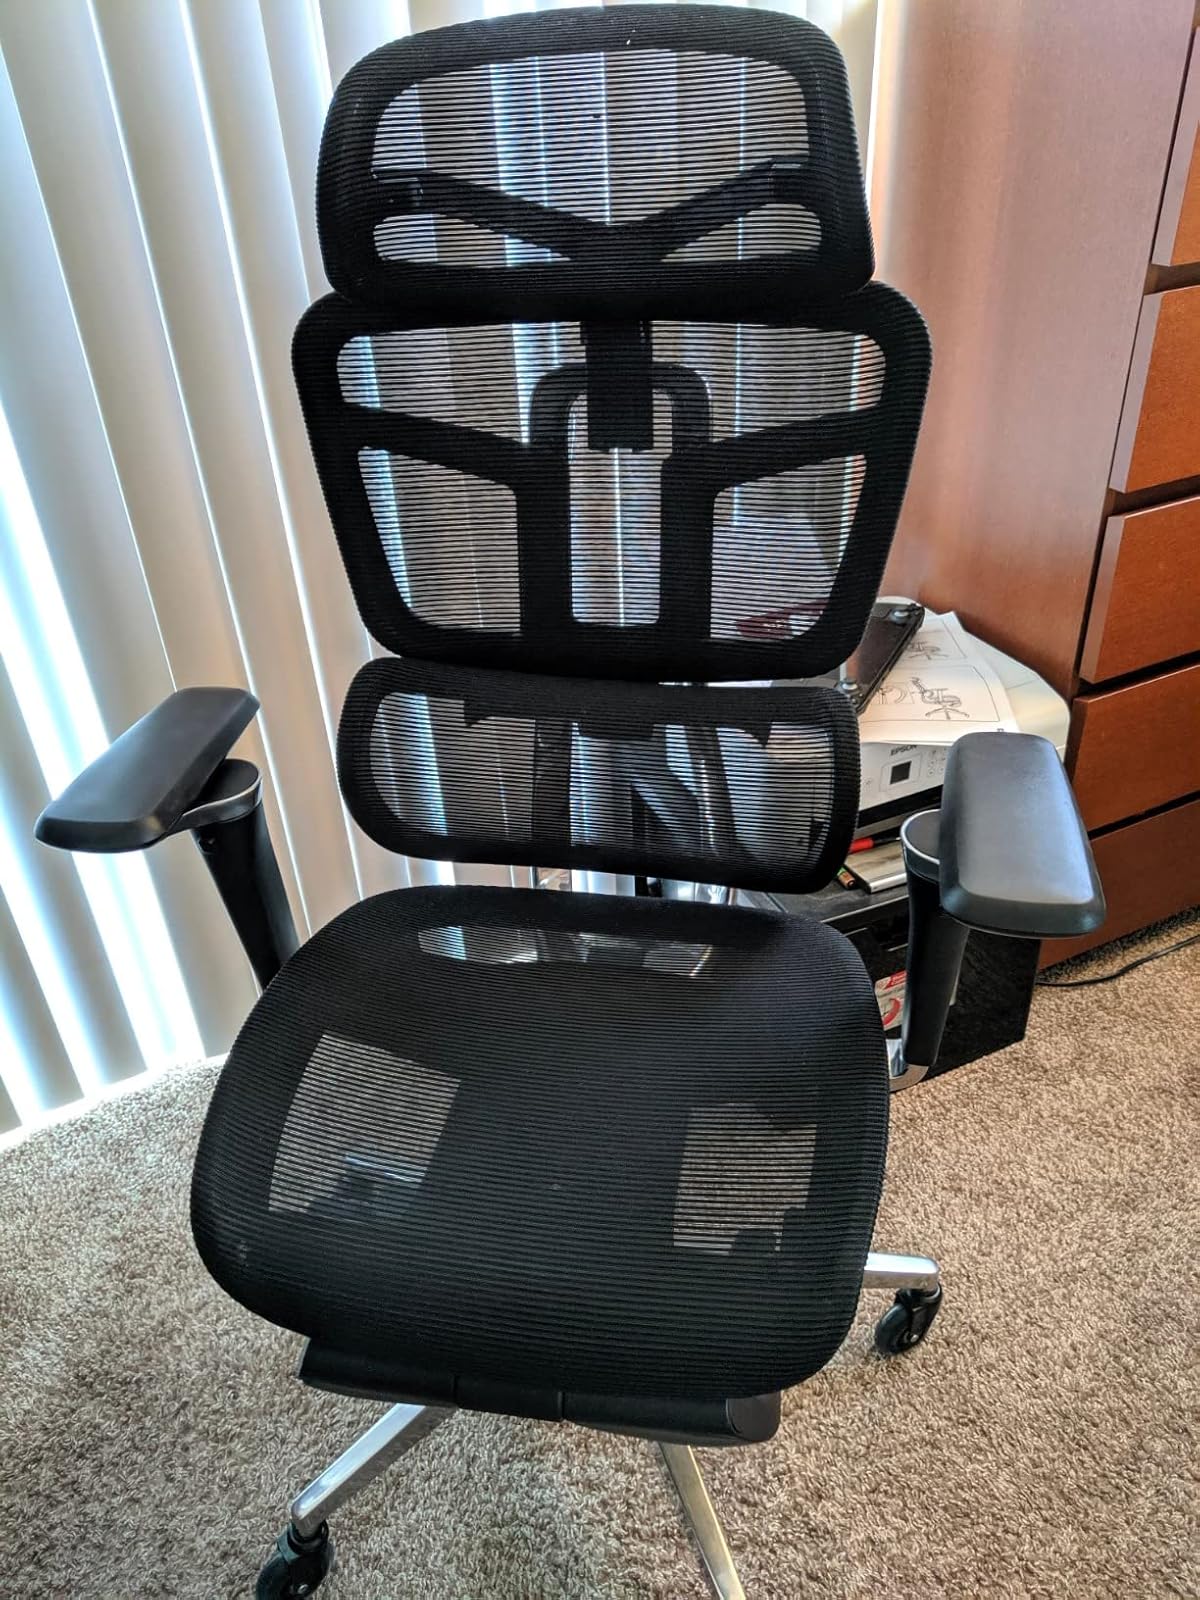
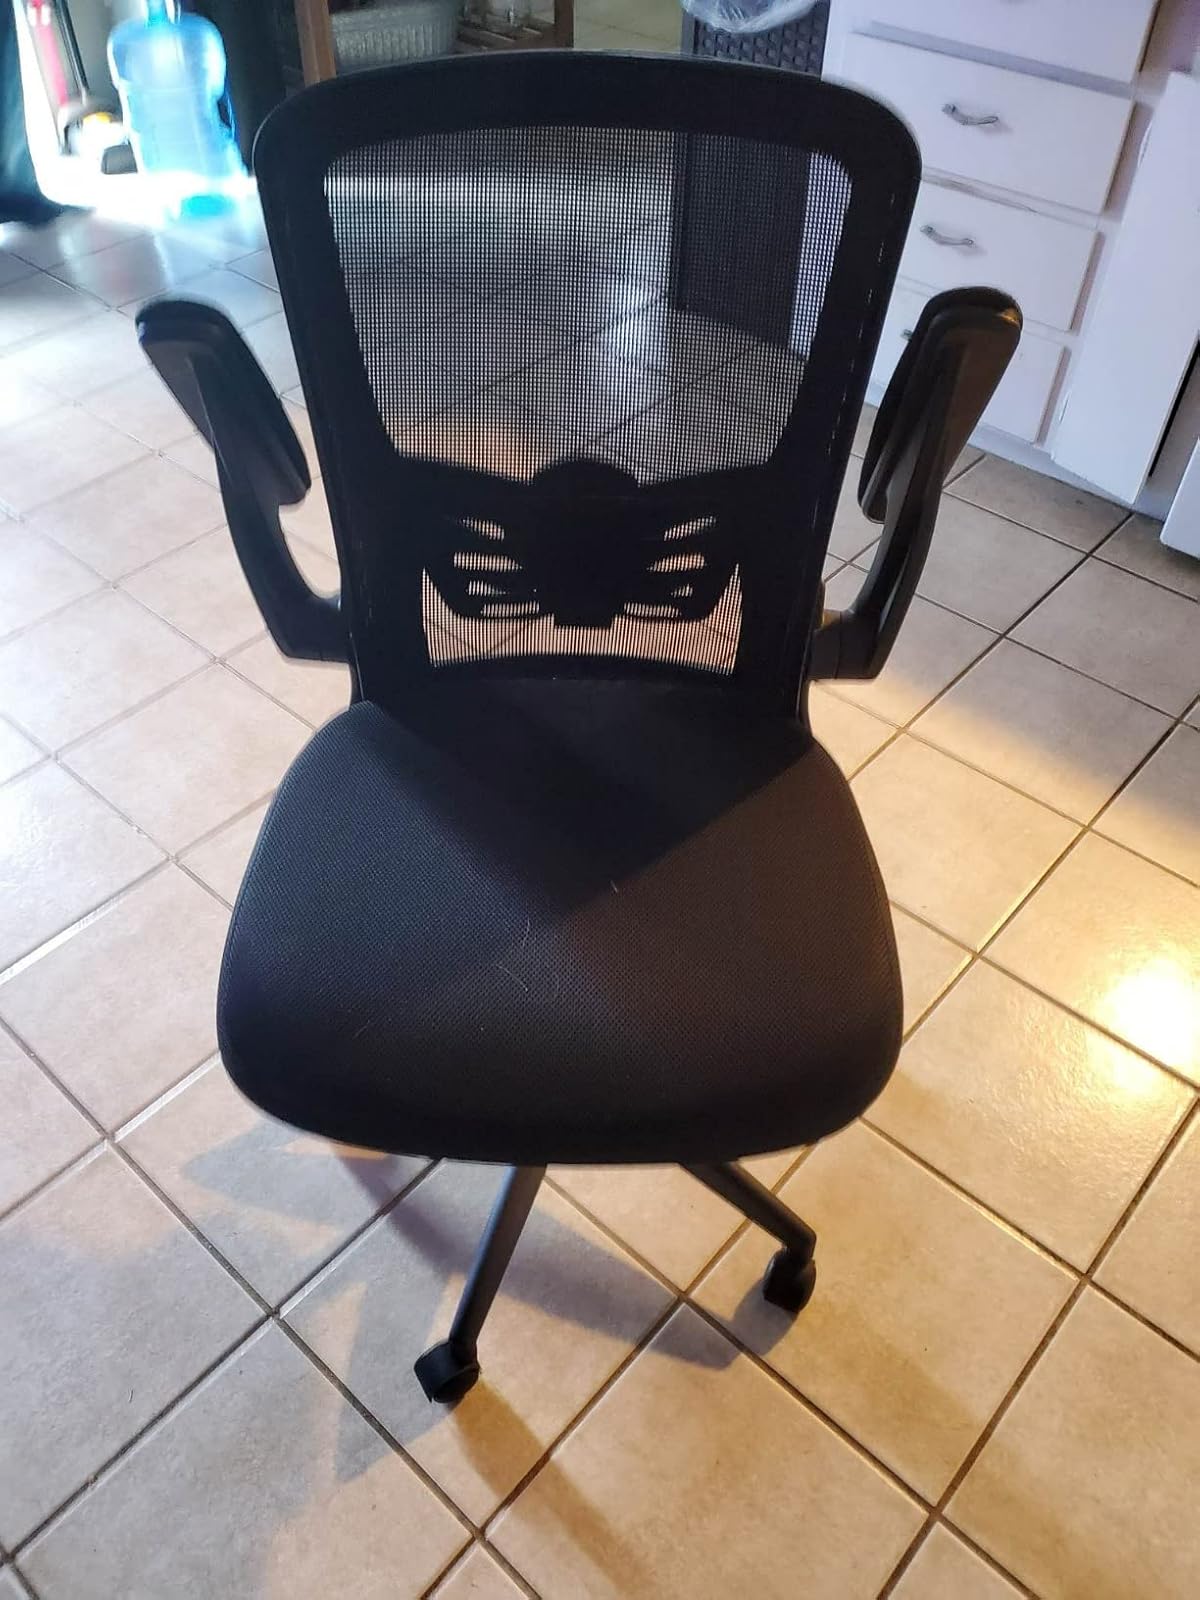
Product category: items_chair
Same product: no